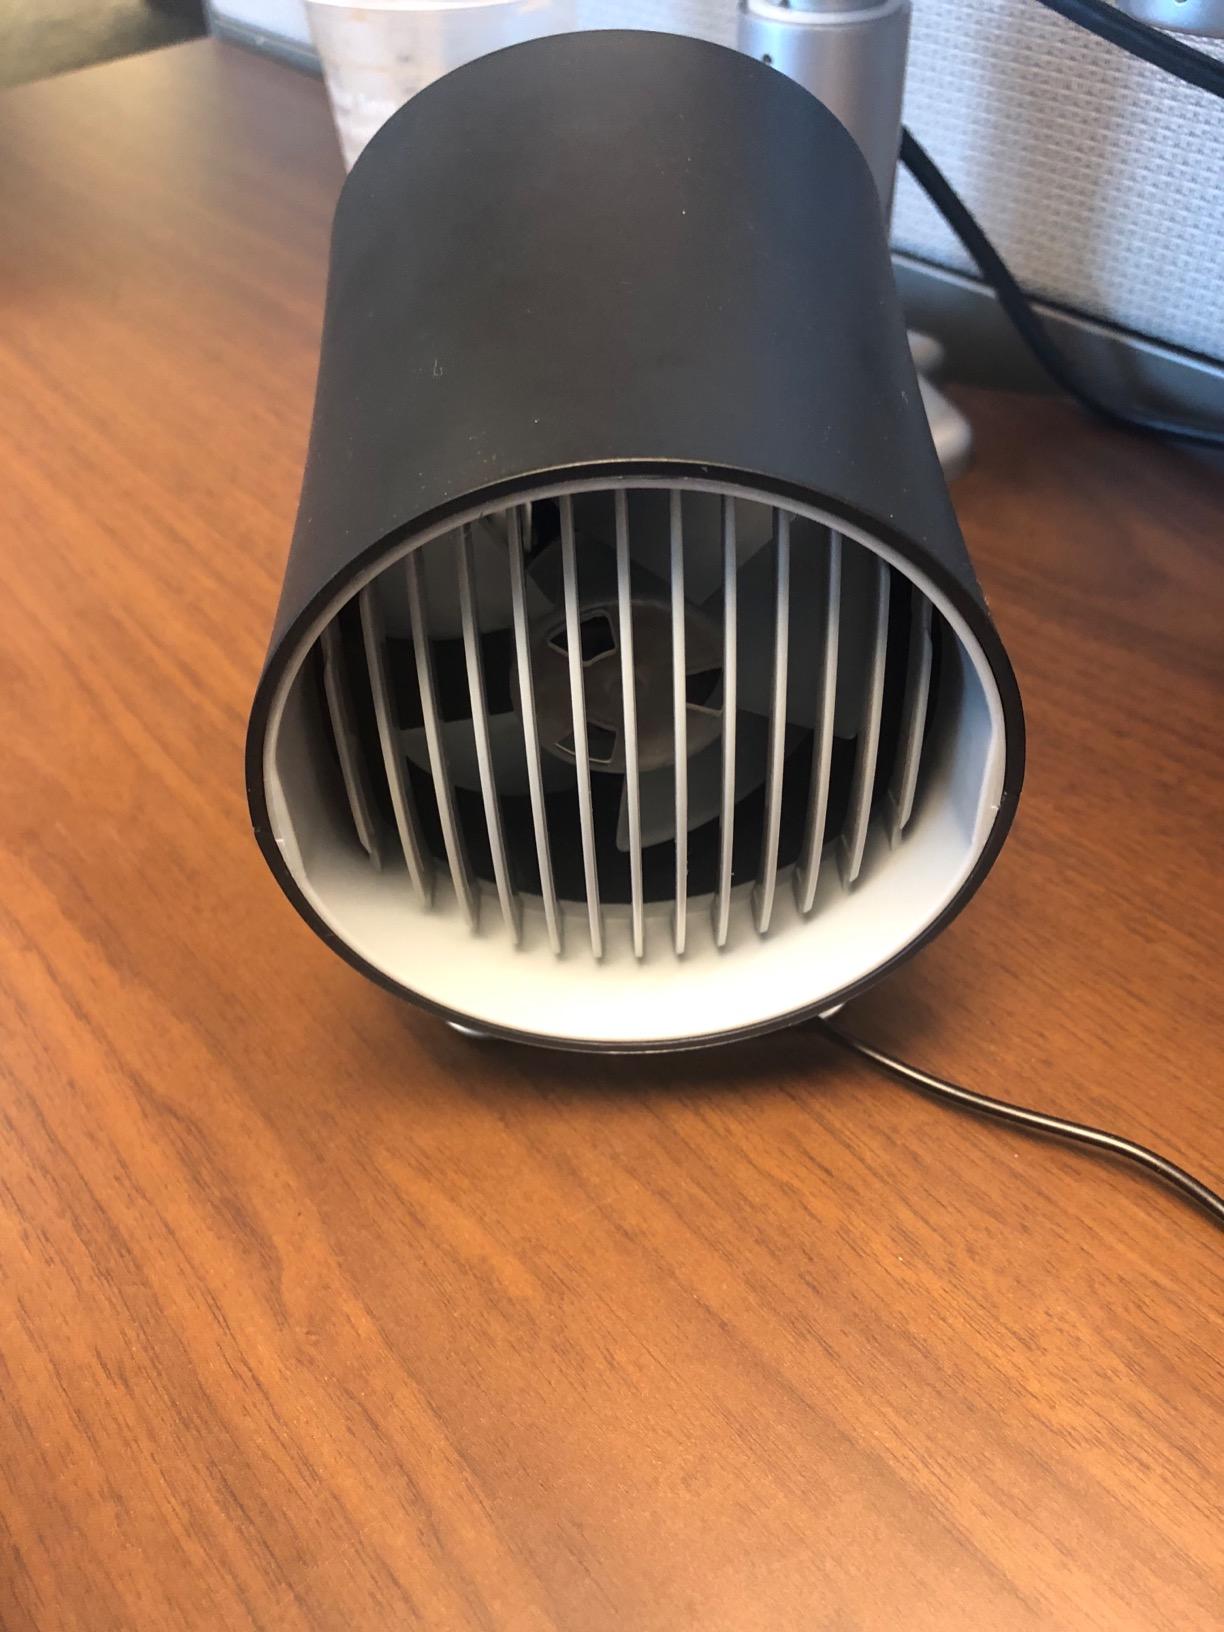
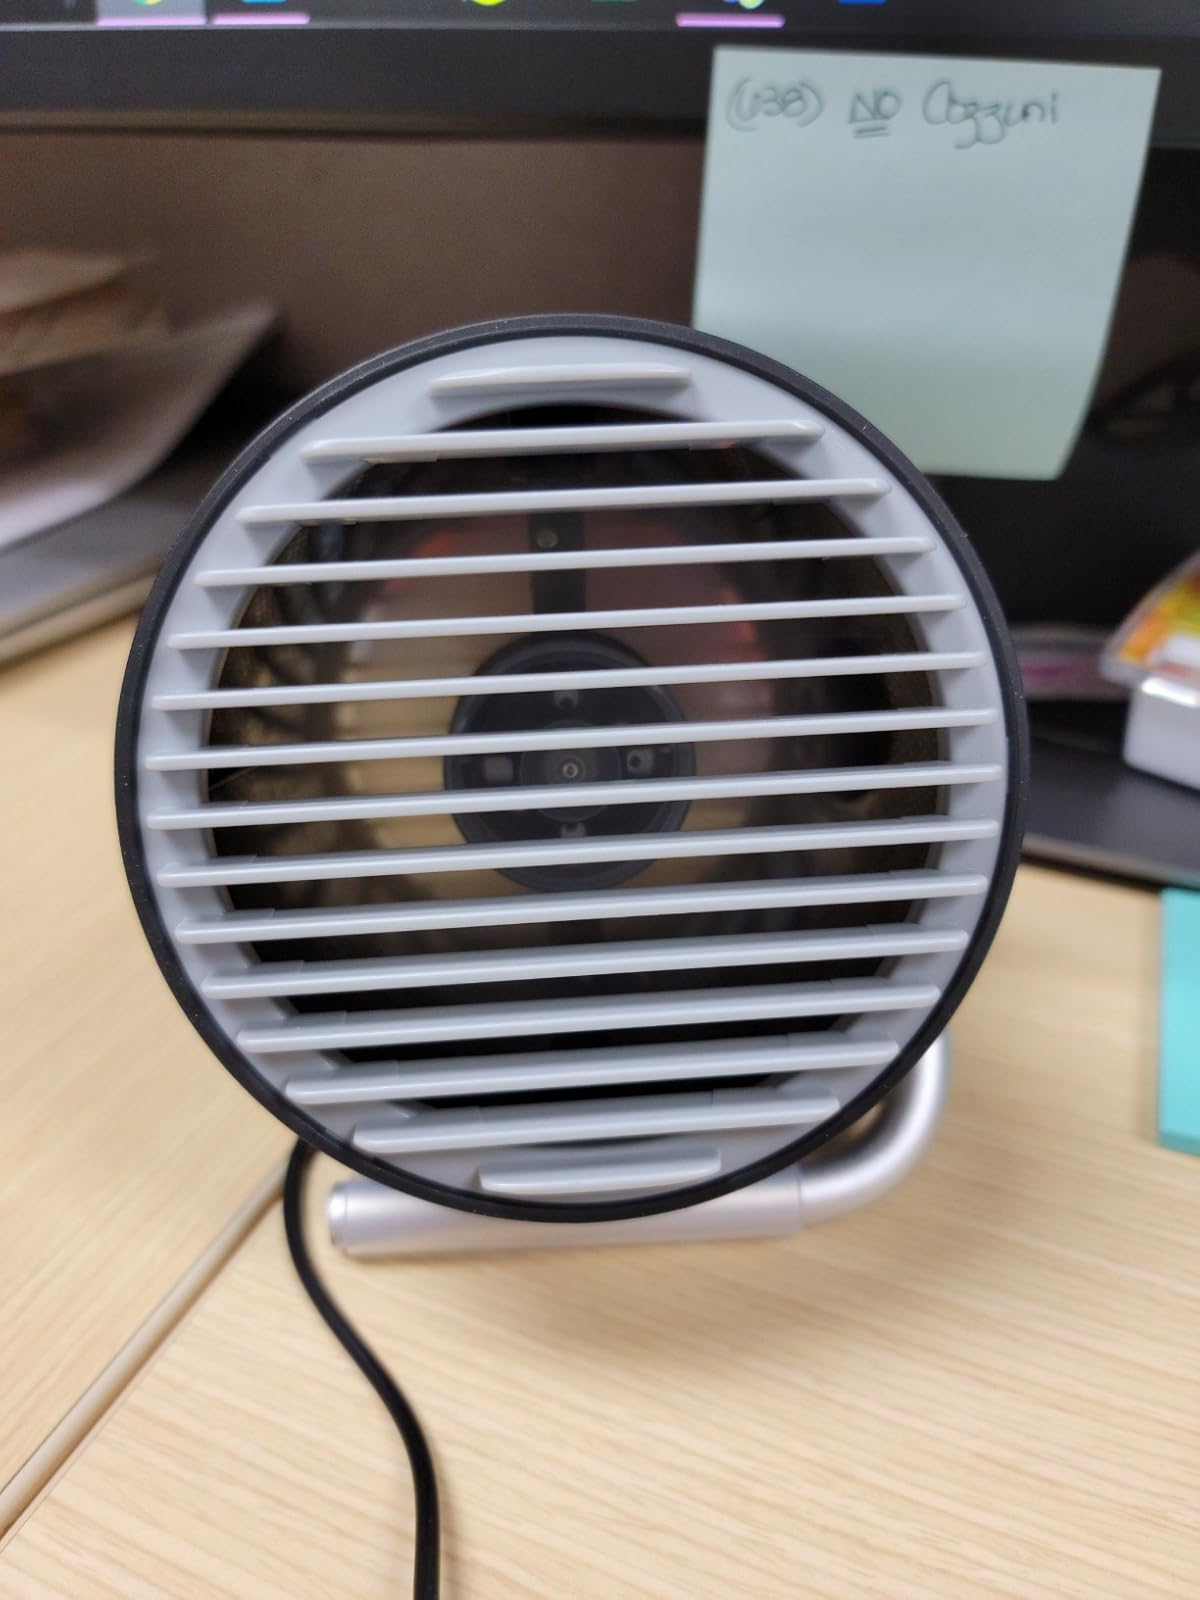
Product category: fan
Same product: no